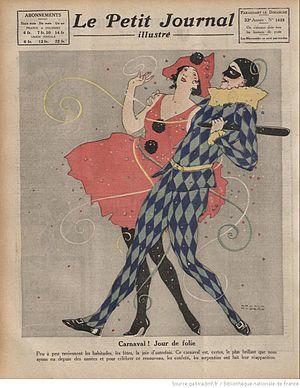
Renouveau du carnaval de Paris après la Première Guerre Mondiale. Texte
Le Carnaval de Paris est une fête populaire parisienne succédant à la Fête des Fous, laquelle prospérait depuis au moins le XIᵉ siècle jusqu'au XVᵉ siècle.